Doncaster Market

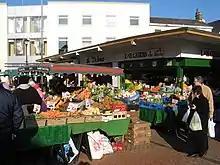
Outdoor stalls in the marketplace, in 2010

Doncaster Market lies in the centre of the city of Doncaster, in South Yorkshire, England.